George Rogers Clark

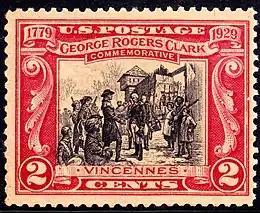
Depiction of George Rogers Clark recapturing Fort Sackville at the Battle of Vincennes on US postage stamp, 1929 issue.

In 1777, the Revolutionary War intensified in Kentucky. Lieutenant-governor Henry Hamilton, based at Fort Detroit, provided weapons to his Indian allies, supporting their raids on settlers in hope of reclaiming their lands. The Continental Army could spare no men for an invasion in the northwest or for the defense of Kentucky, which was left entirely to the local population. Clark spent several months defending settlements against the Indian raiders as a leader in the Kentucky County militia, while developing his plan for a long-distance strike against the British. His strategy involved seizing British outposts north of the Ohio River to destroy British influence among their Indian allies.